Miles, Wisconsin

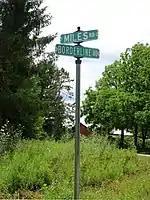
Sign for Miles Road north of Miles

Miles was a stop between Twin Creek and Goll on the Wisconsin & Michigan (W. & M.) Railway line from Bagley Junction to Iron Mountain. The rail line through Miles was discontinued in 1938, when the tracks were torn out and the rolling stock sold off. Miles Road runs through the community east of the old rail line. A post office was established in Miles in 1909, and it operated until 1912. There was also a school in Miles; it operated until 1963, when a new elementary school was built in Porterfield.